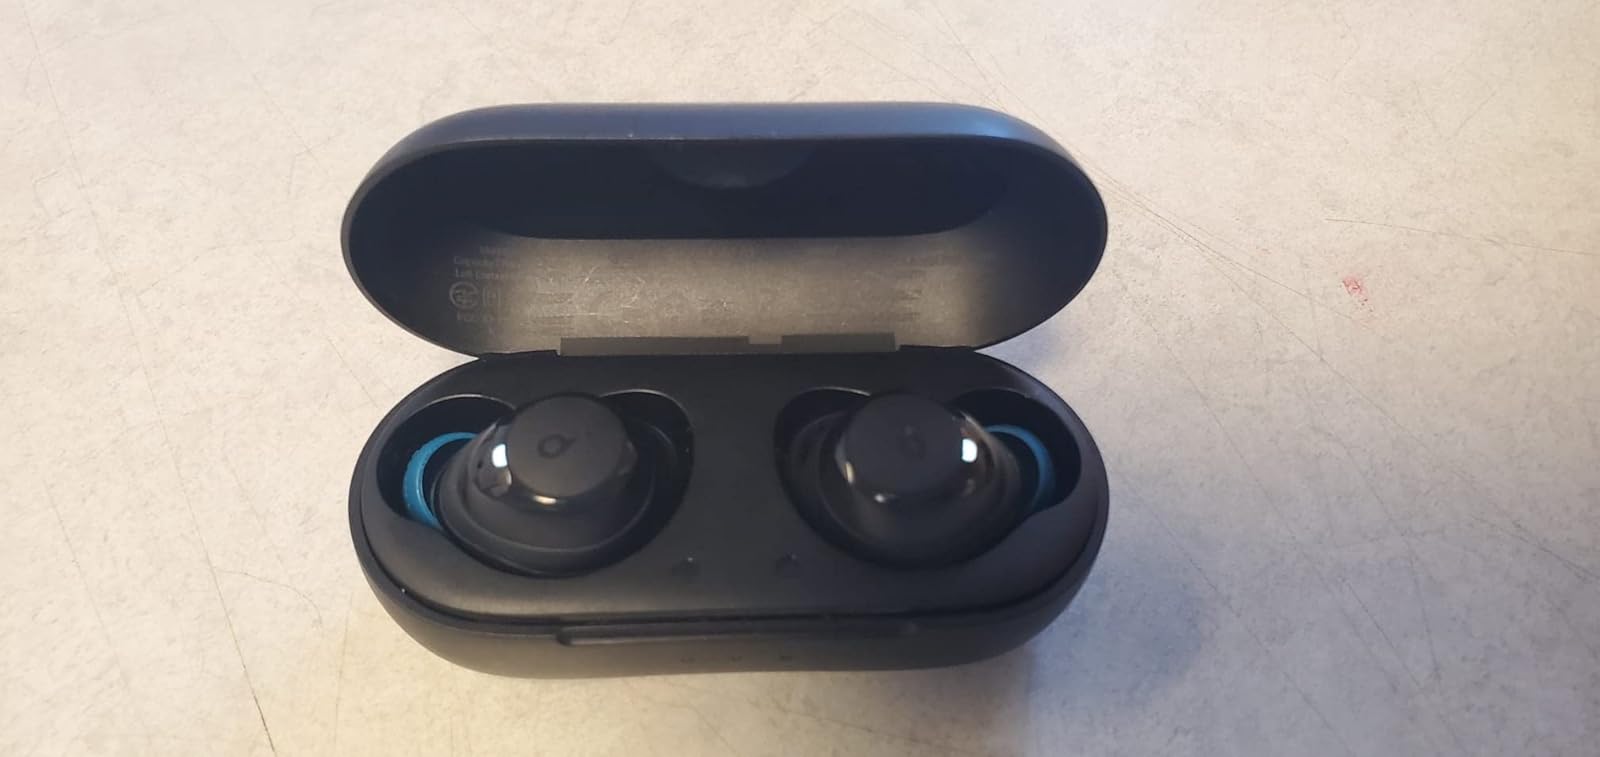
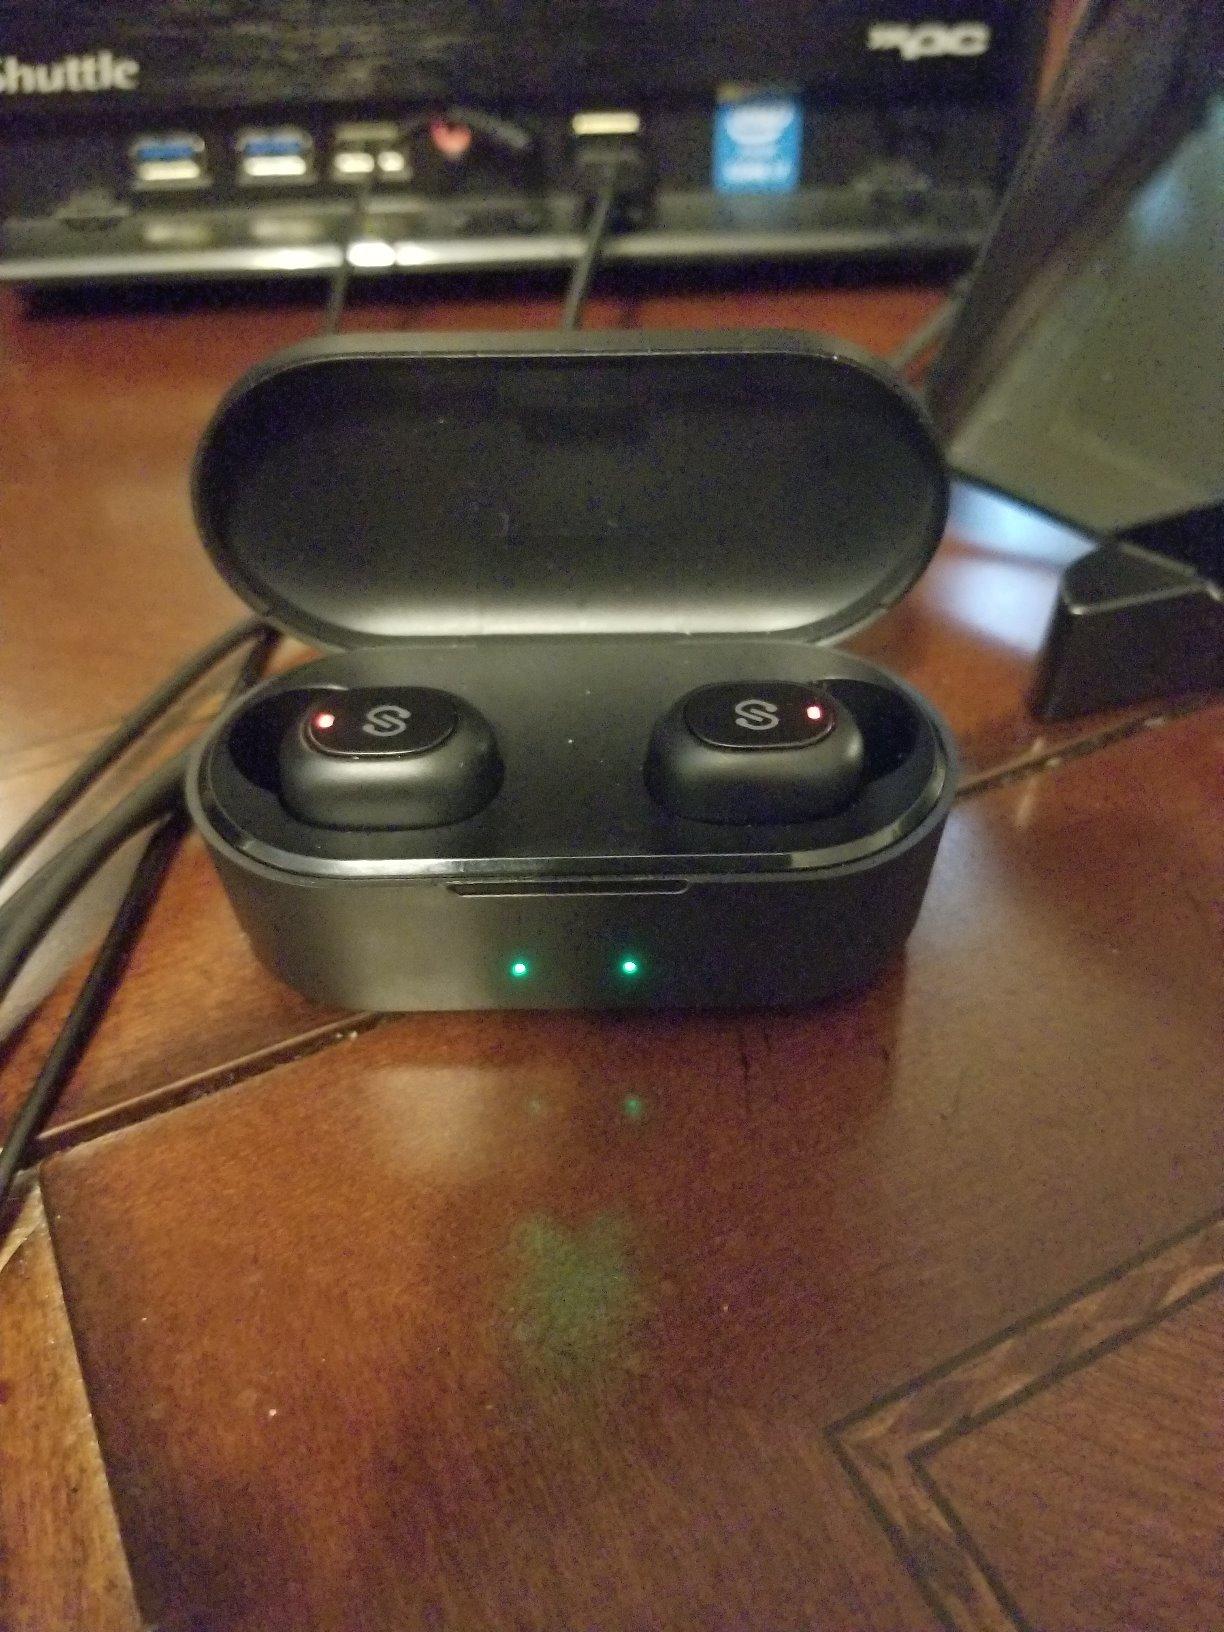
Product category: earbuds
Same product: no